McLeansboro Group

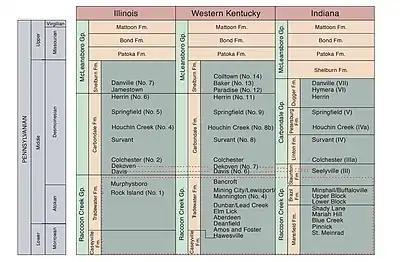
Illinois Basin Pennsylvanian stratigraphy

The McLeansboro Group is a geologic group in Indiana, Illinois and Kentucky. It preserves fossils dating back to the Carboniferous period.